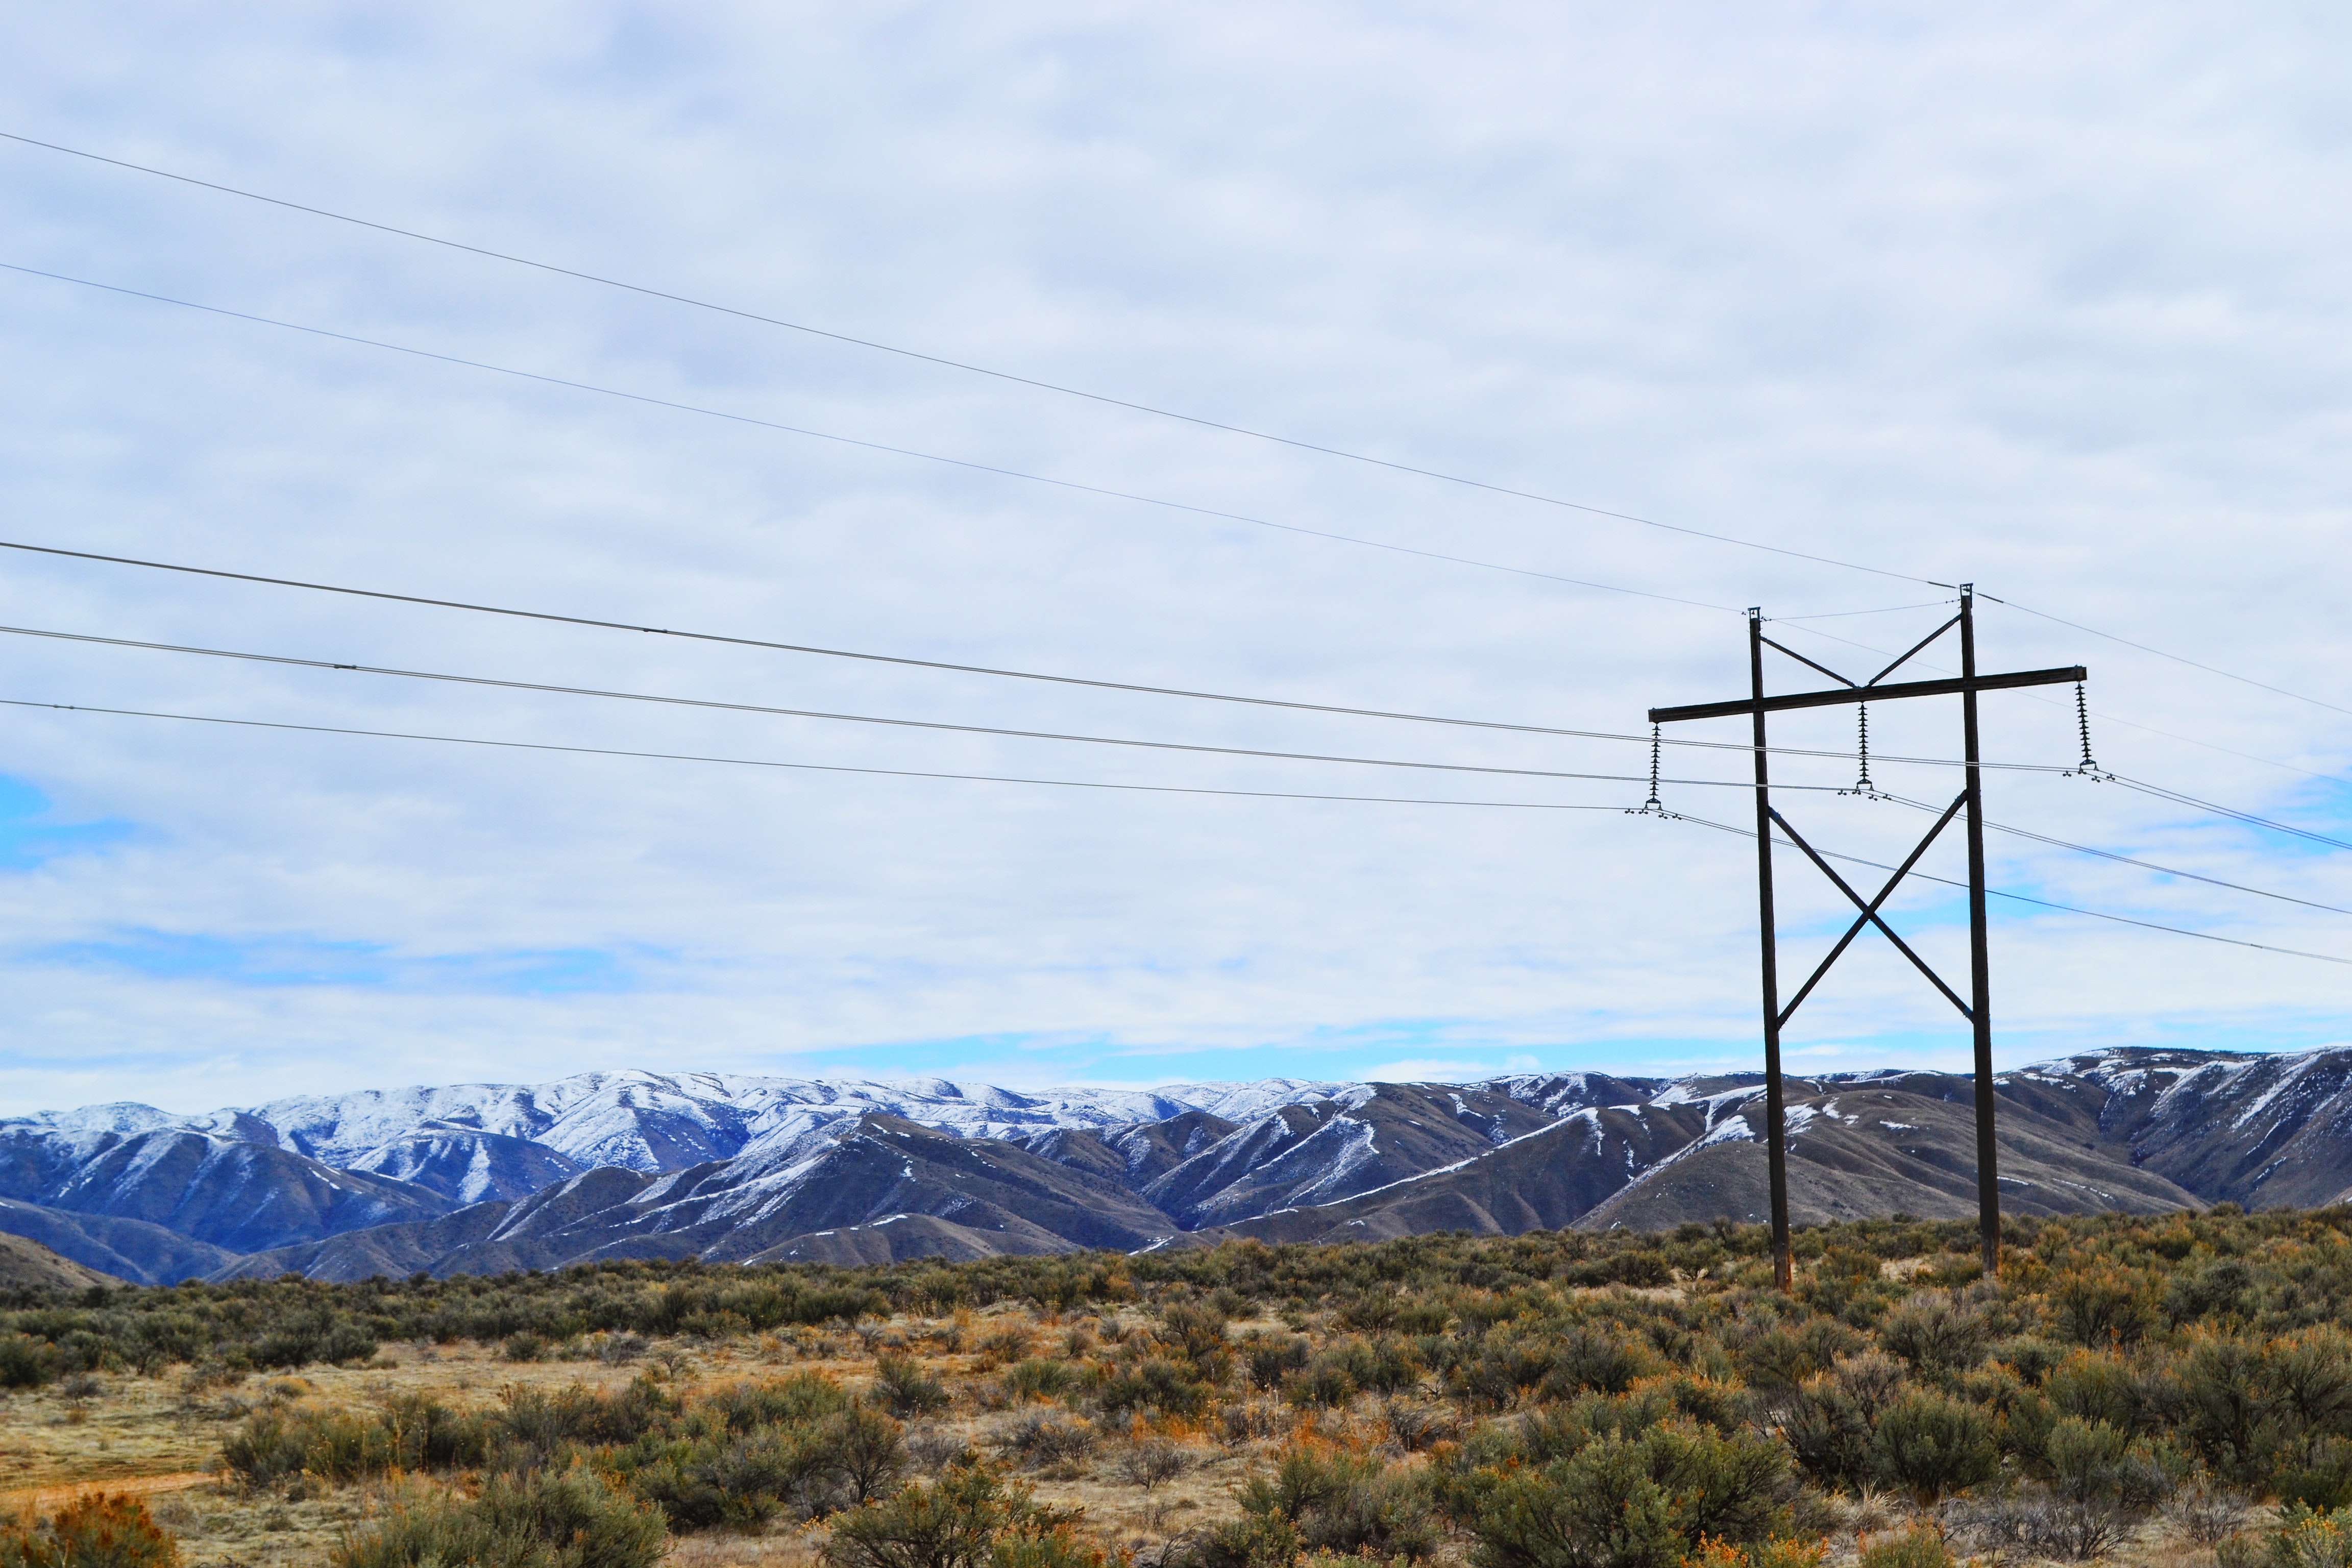
overhead power line, sky, electricity, mountain, electrical supply, public utility, mountain range, transmission tower, hill, tree, ecoregion, highland, line, cloud, landscape, fell, plant, ridge, tower, national park, road, plain, tundra, wind, grassland